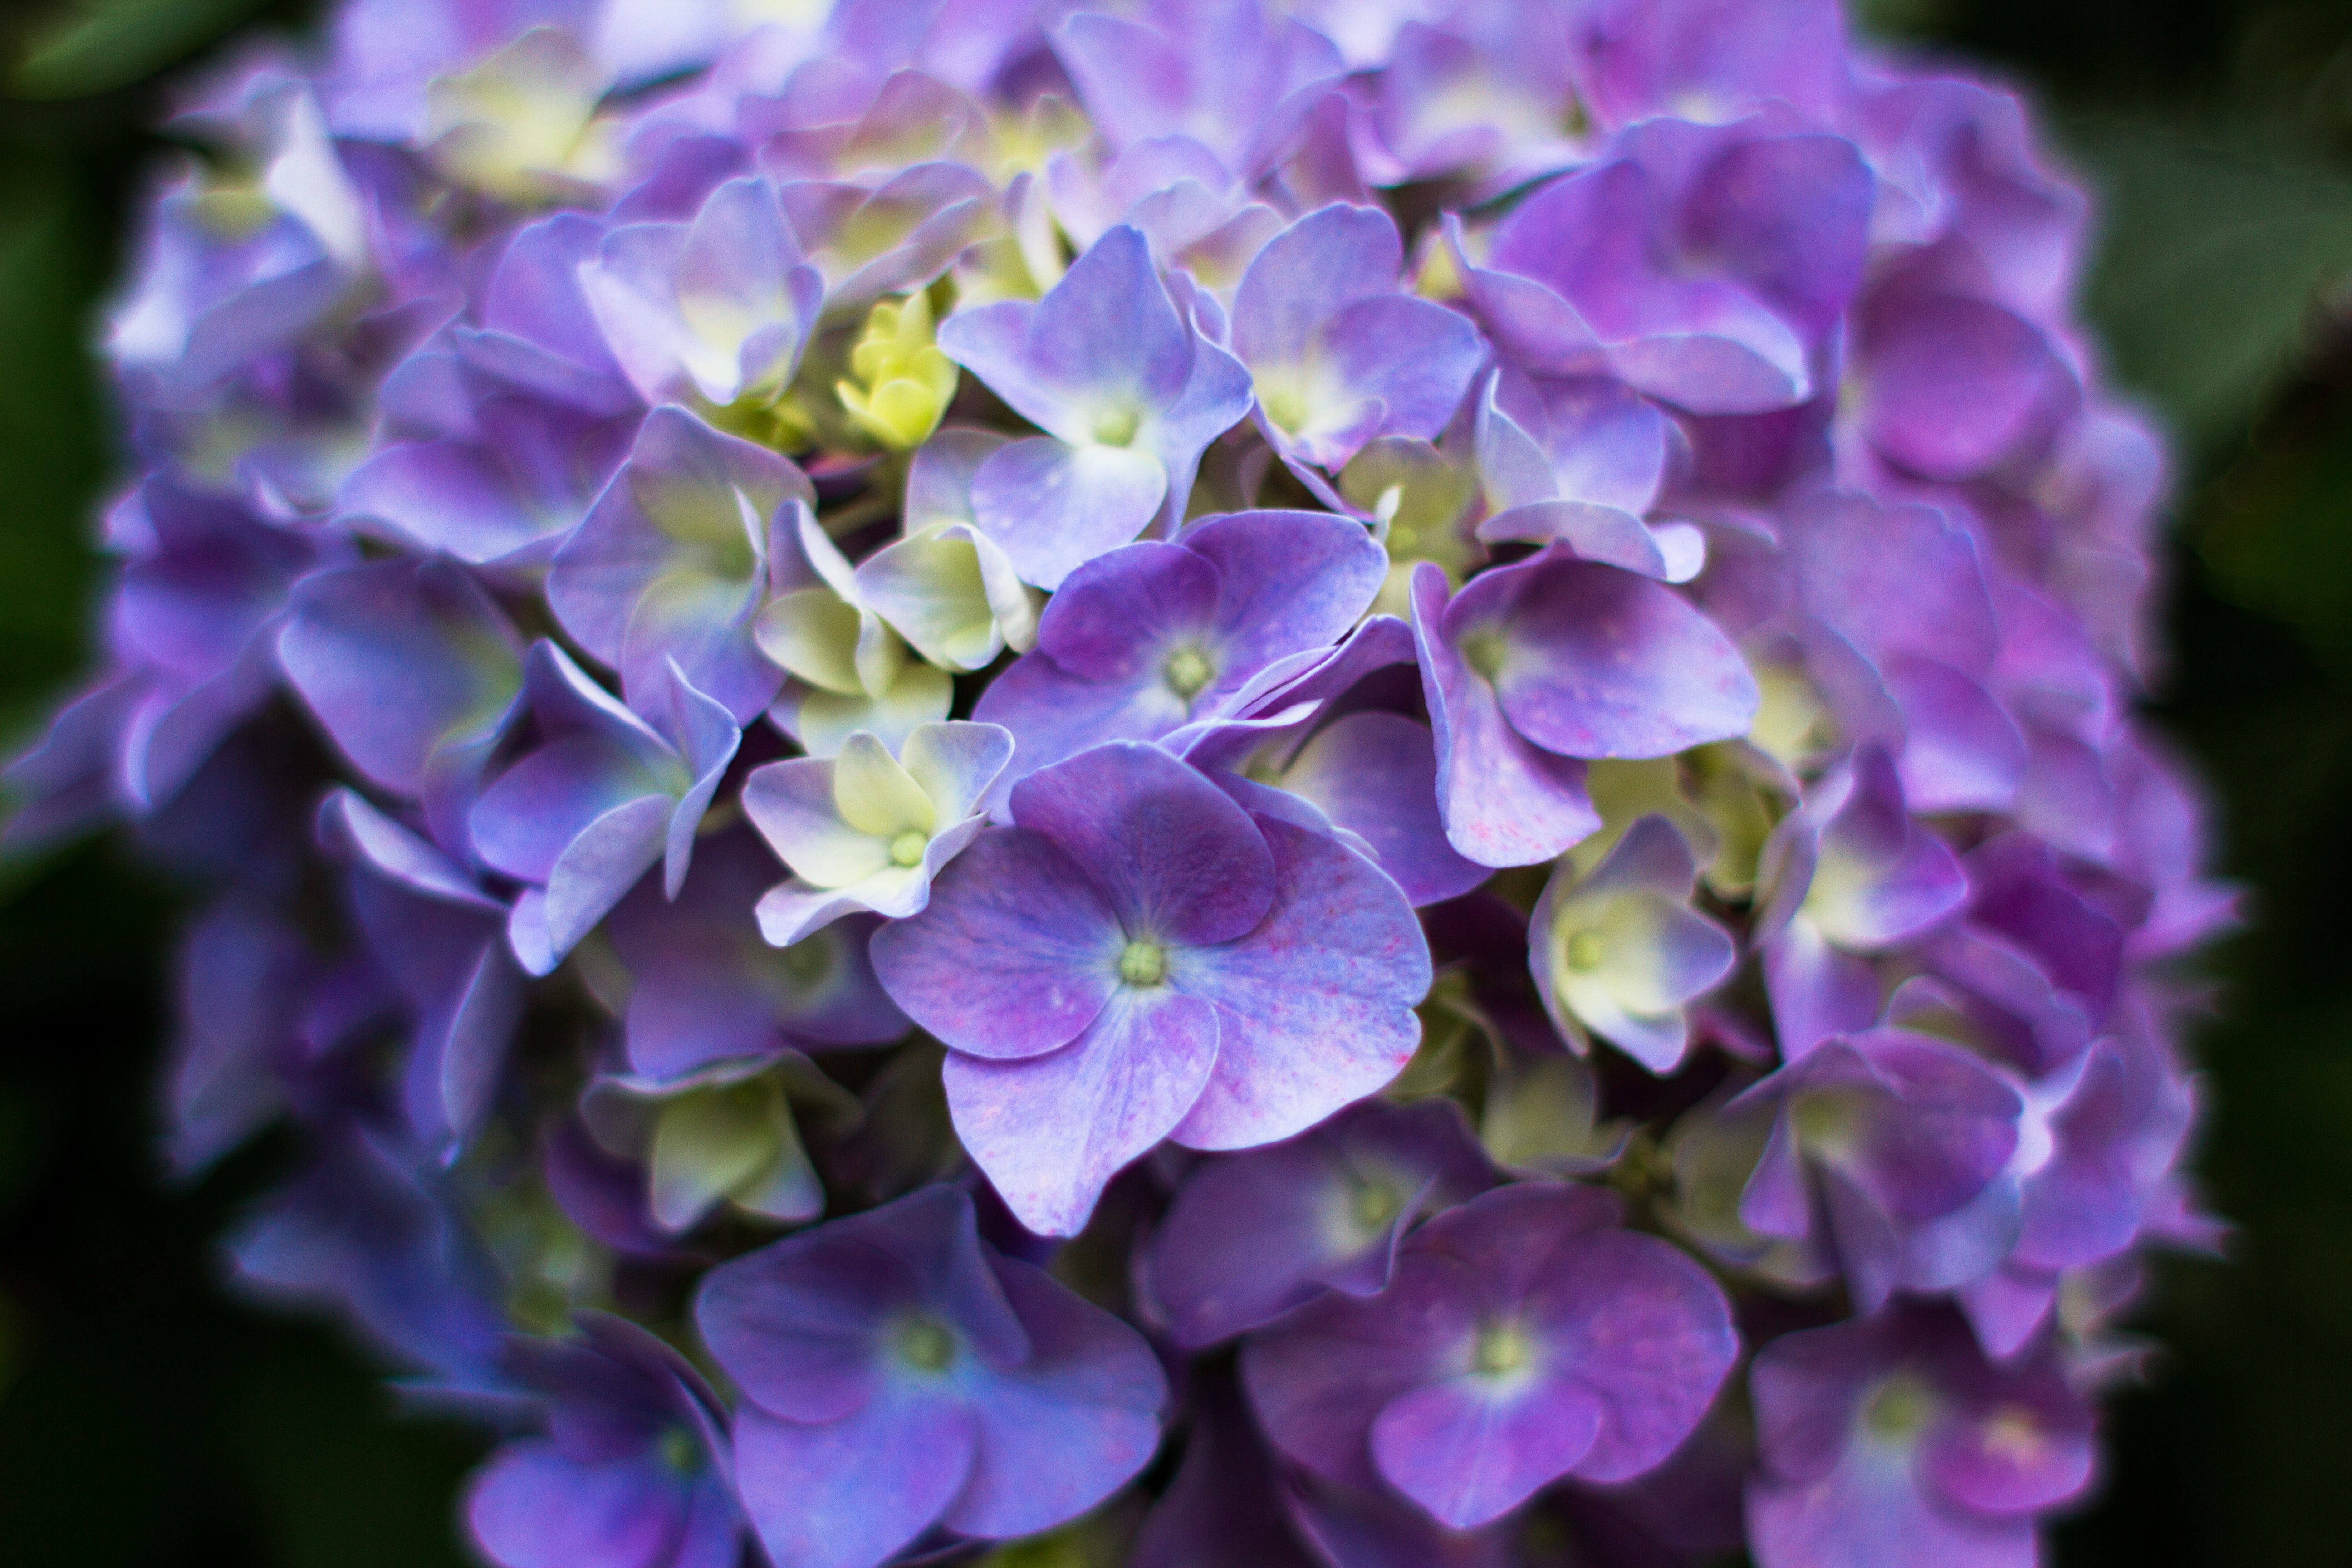
plant, flower, petal, flora, hydrangea, flowering plant, hydrangeaceae, cornales, annual plant, land plant